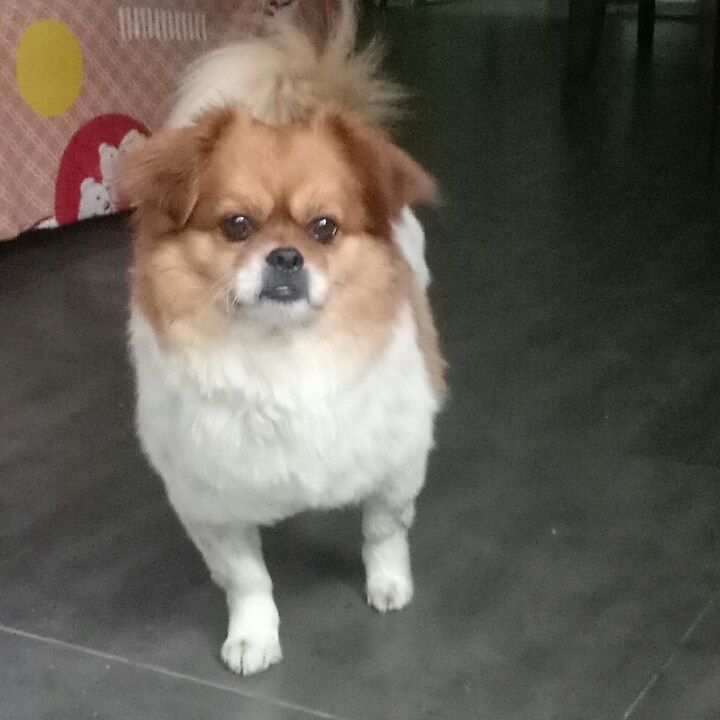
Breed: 806-n000129-papillon